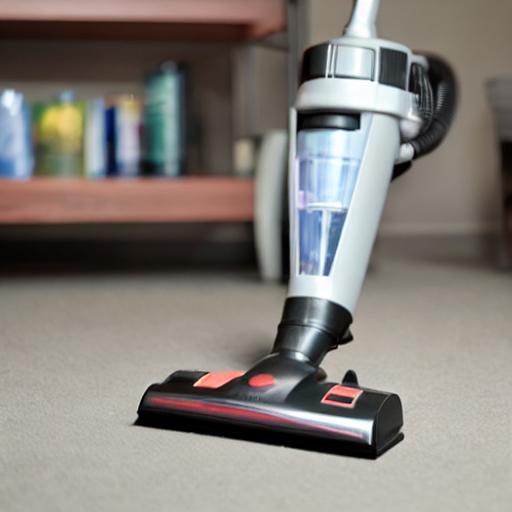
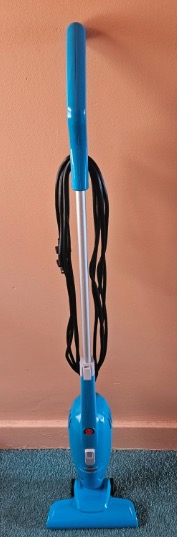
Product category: items_vacuum
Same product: no